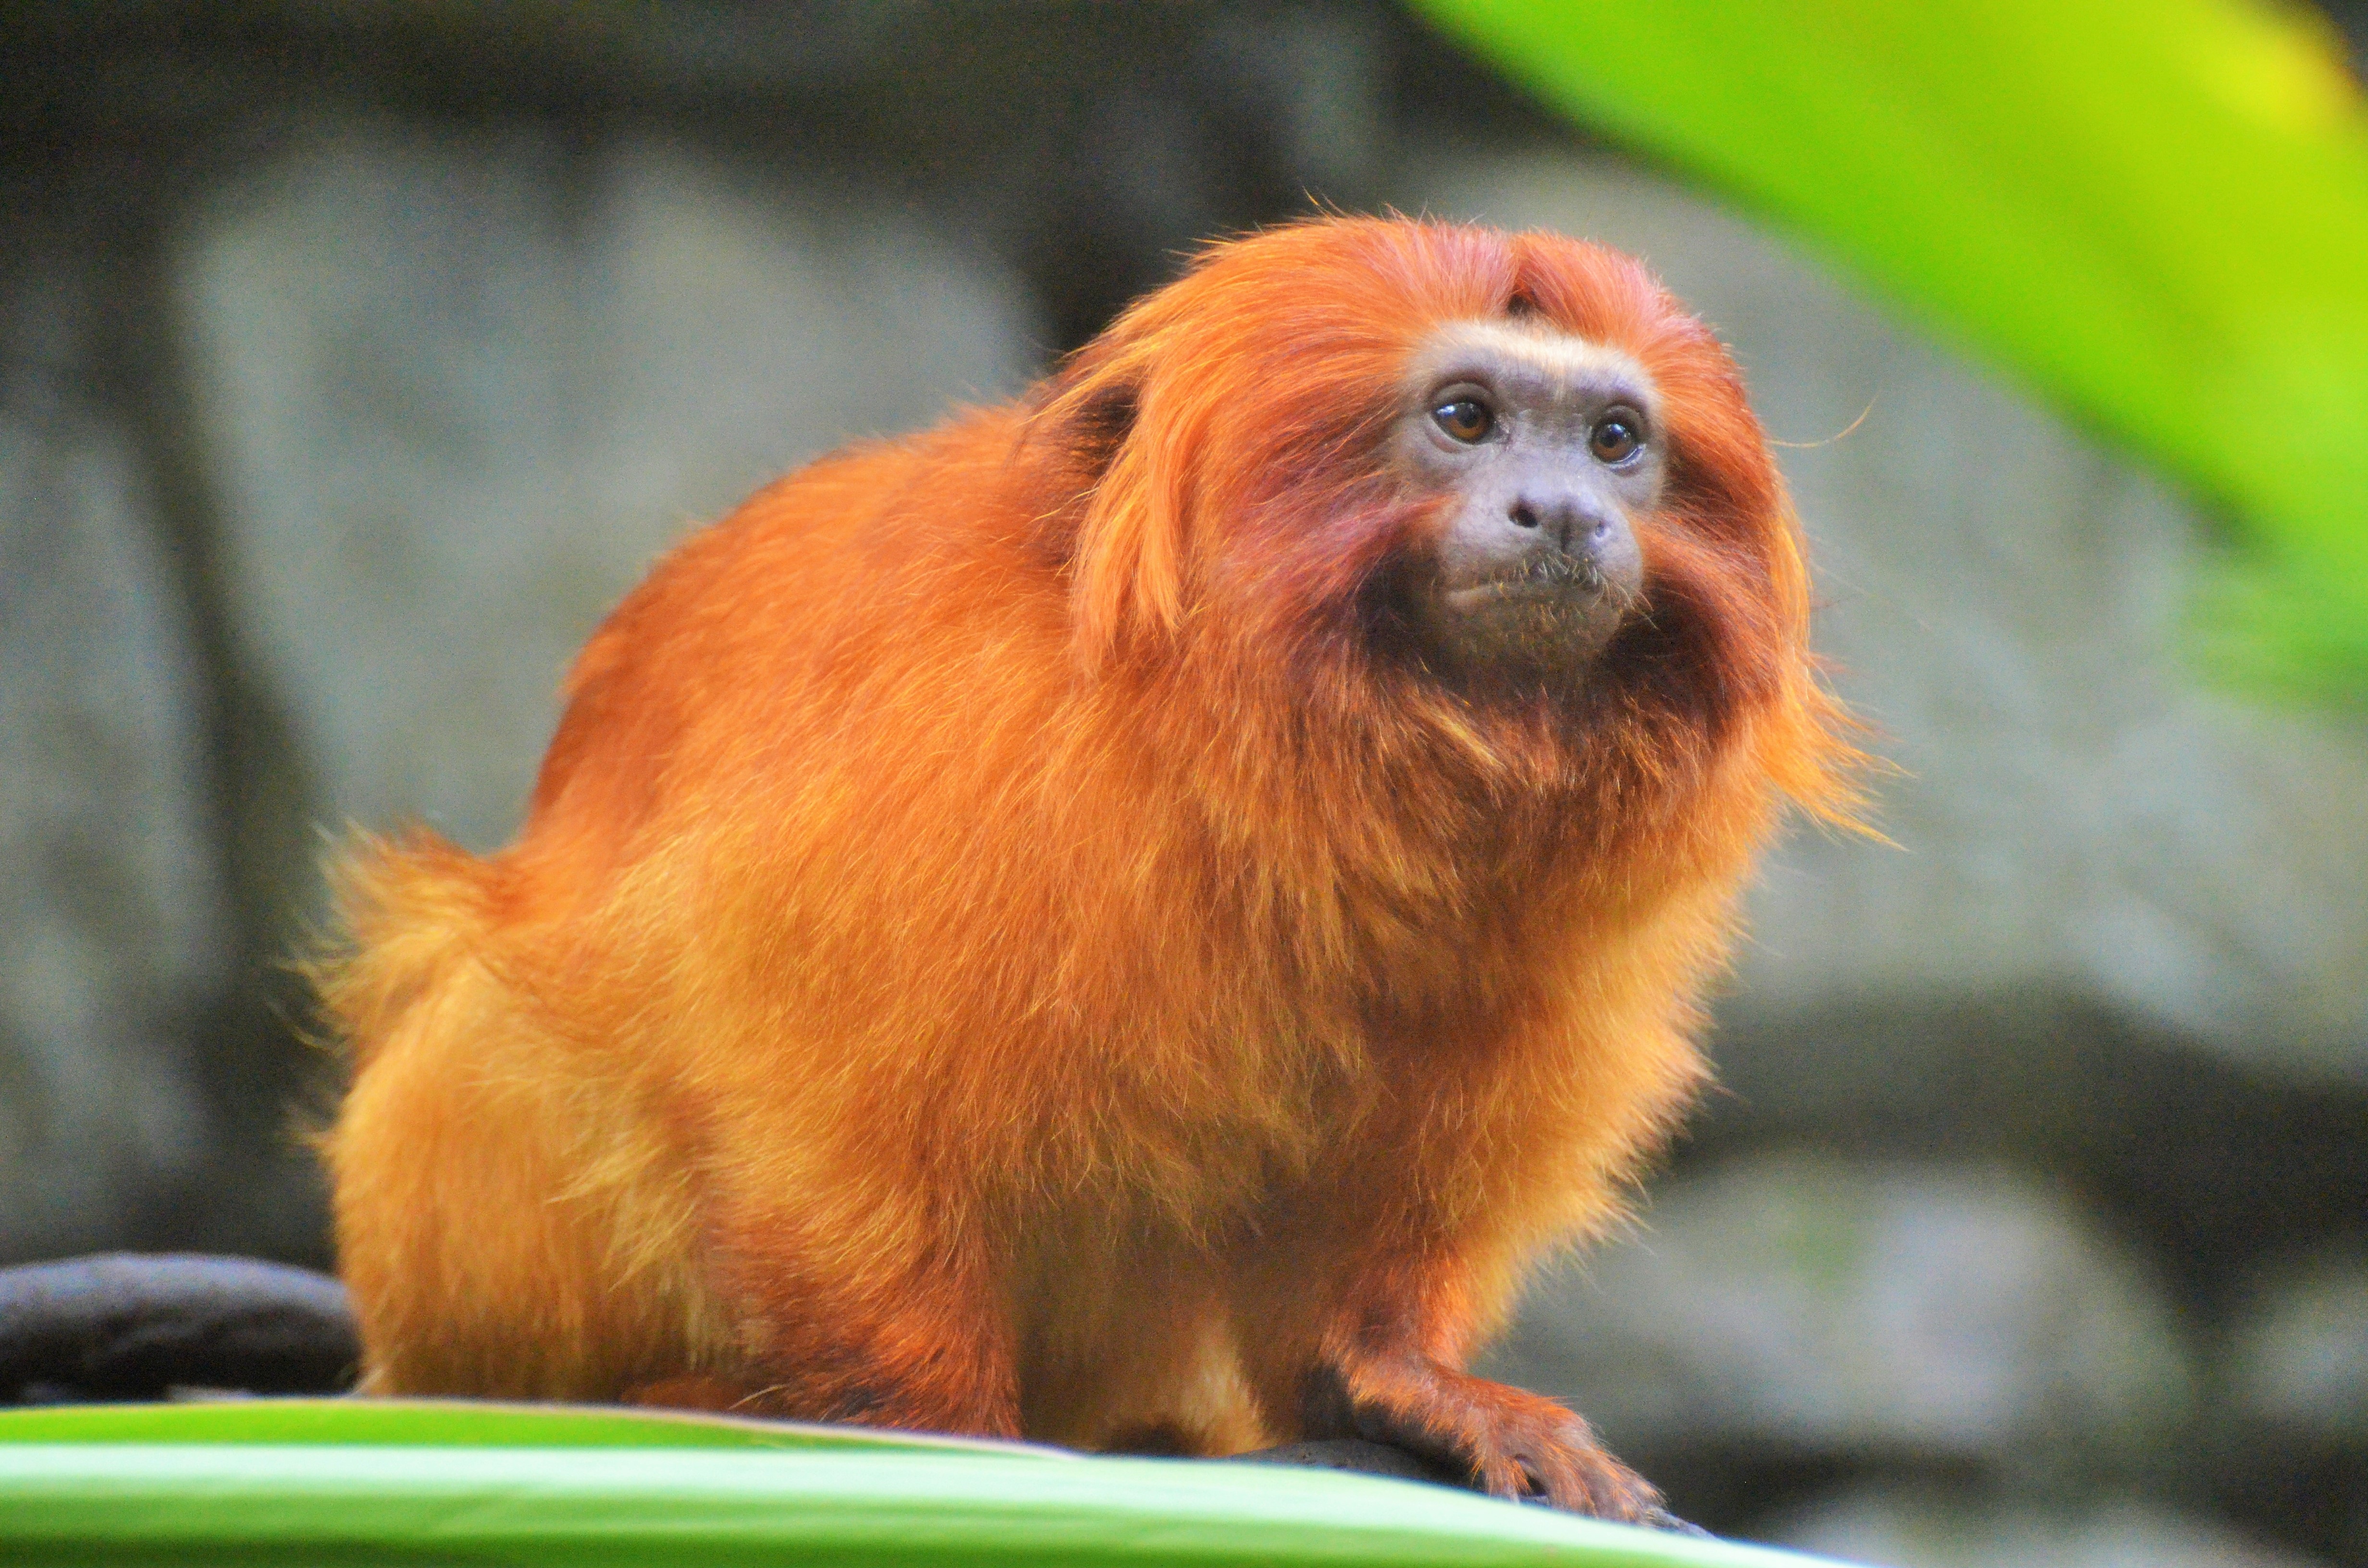
nature, animal, wildlife, wild, zoo, portrait, mammal, monkey, fauna, primate, wild animal, animals, rainforest, vertebrate, funny, wild animals, golden lion tamarin, lion tamarin, portrait of animals, callithricides, new world monkey